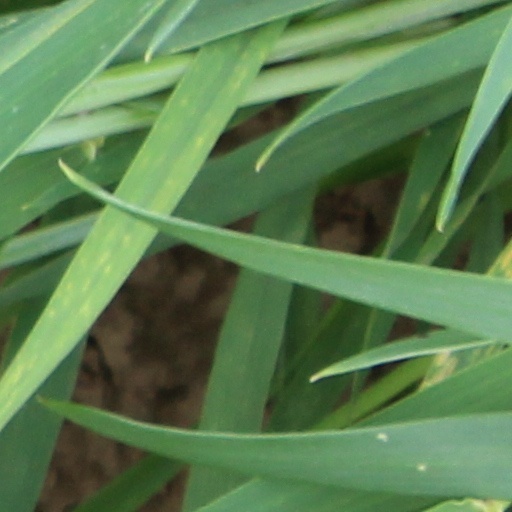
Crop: wheat